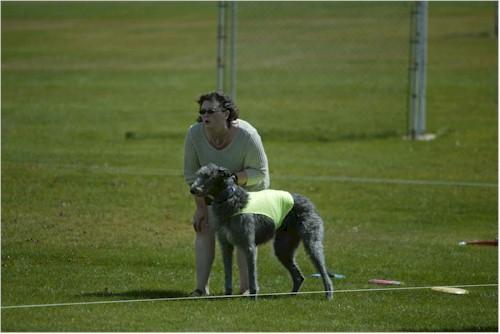
Scottish_deerhound